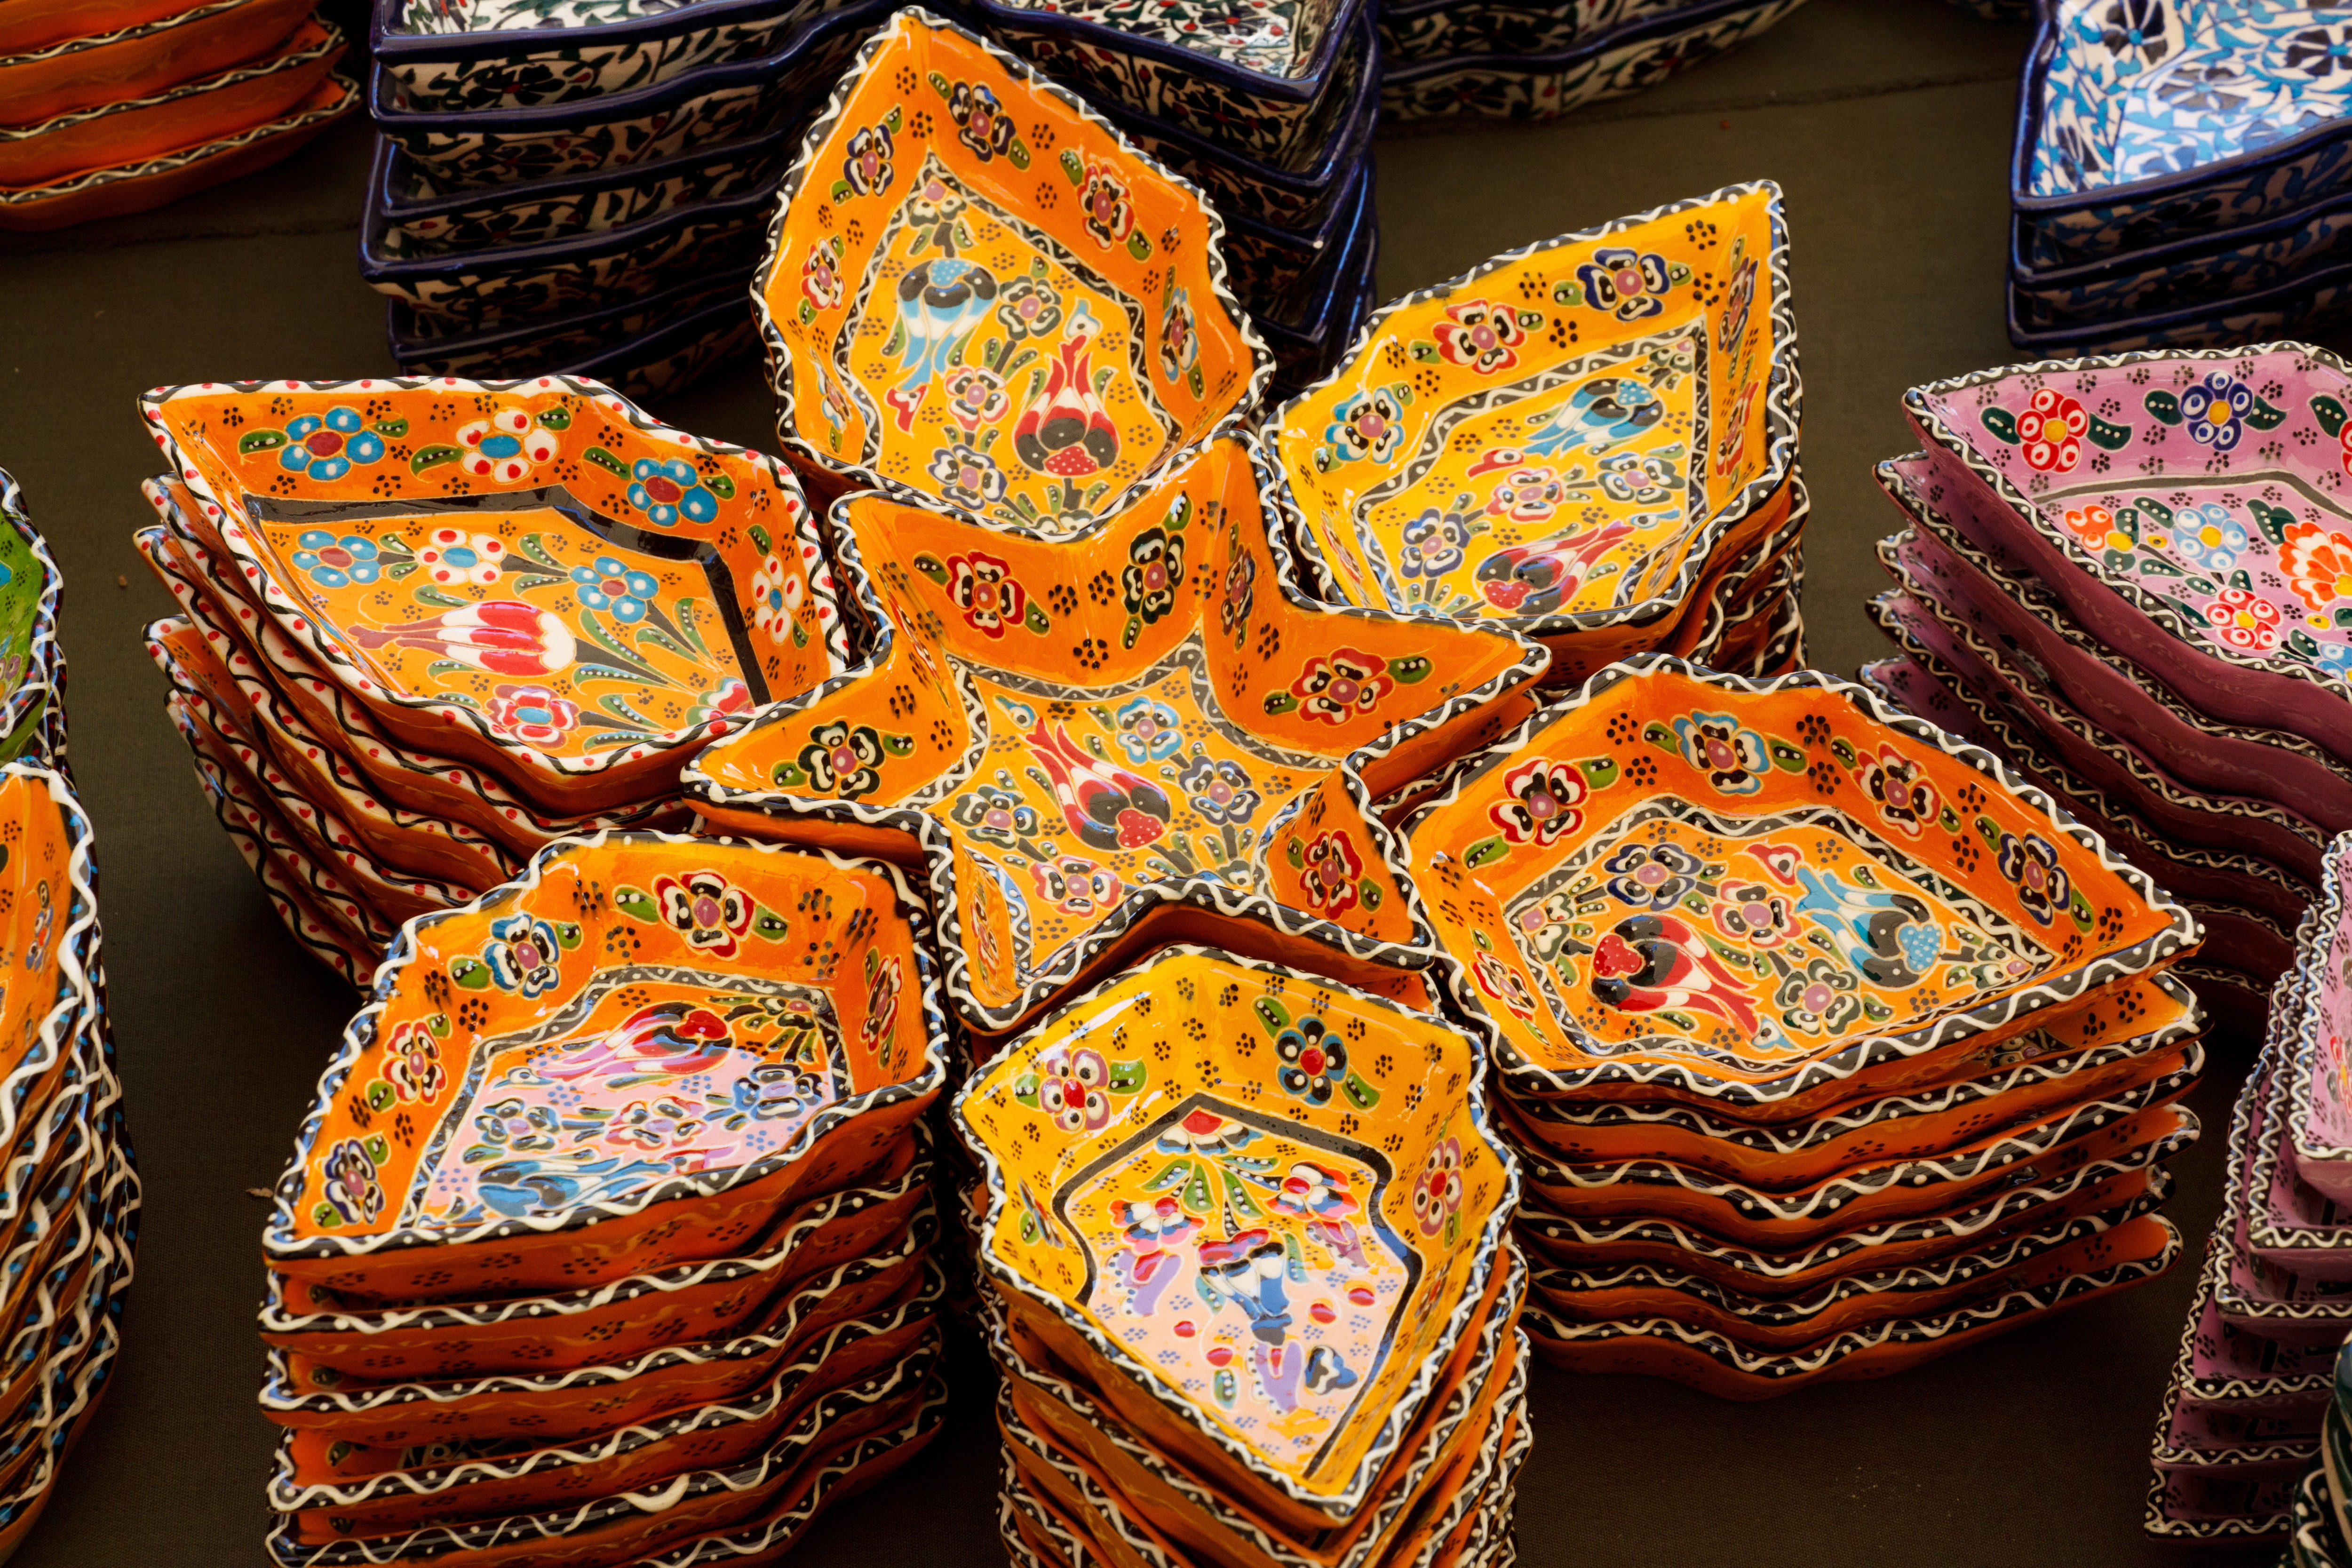
retro, tea, glass, pot, decoration, pattern, bowl, dish, food, color, ceramic, bazaar, market, colorful, dessert, decor, art, background, decorative, style, ornamental, oriental, turkish